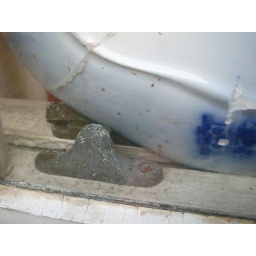
Cracked plate in Mary's window